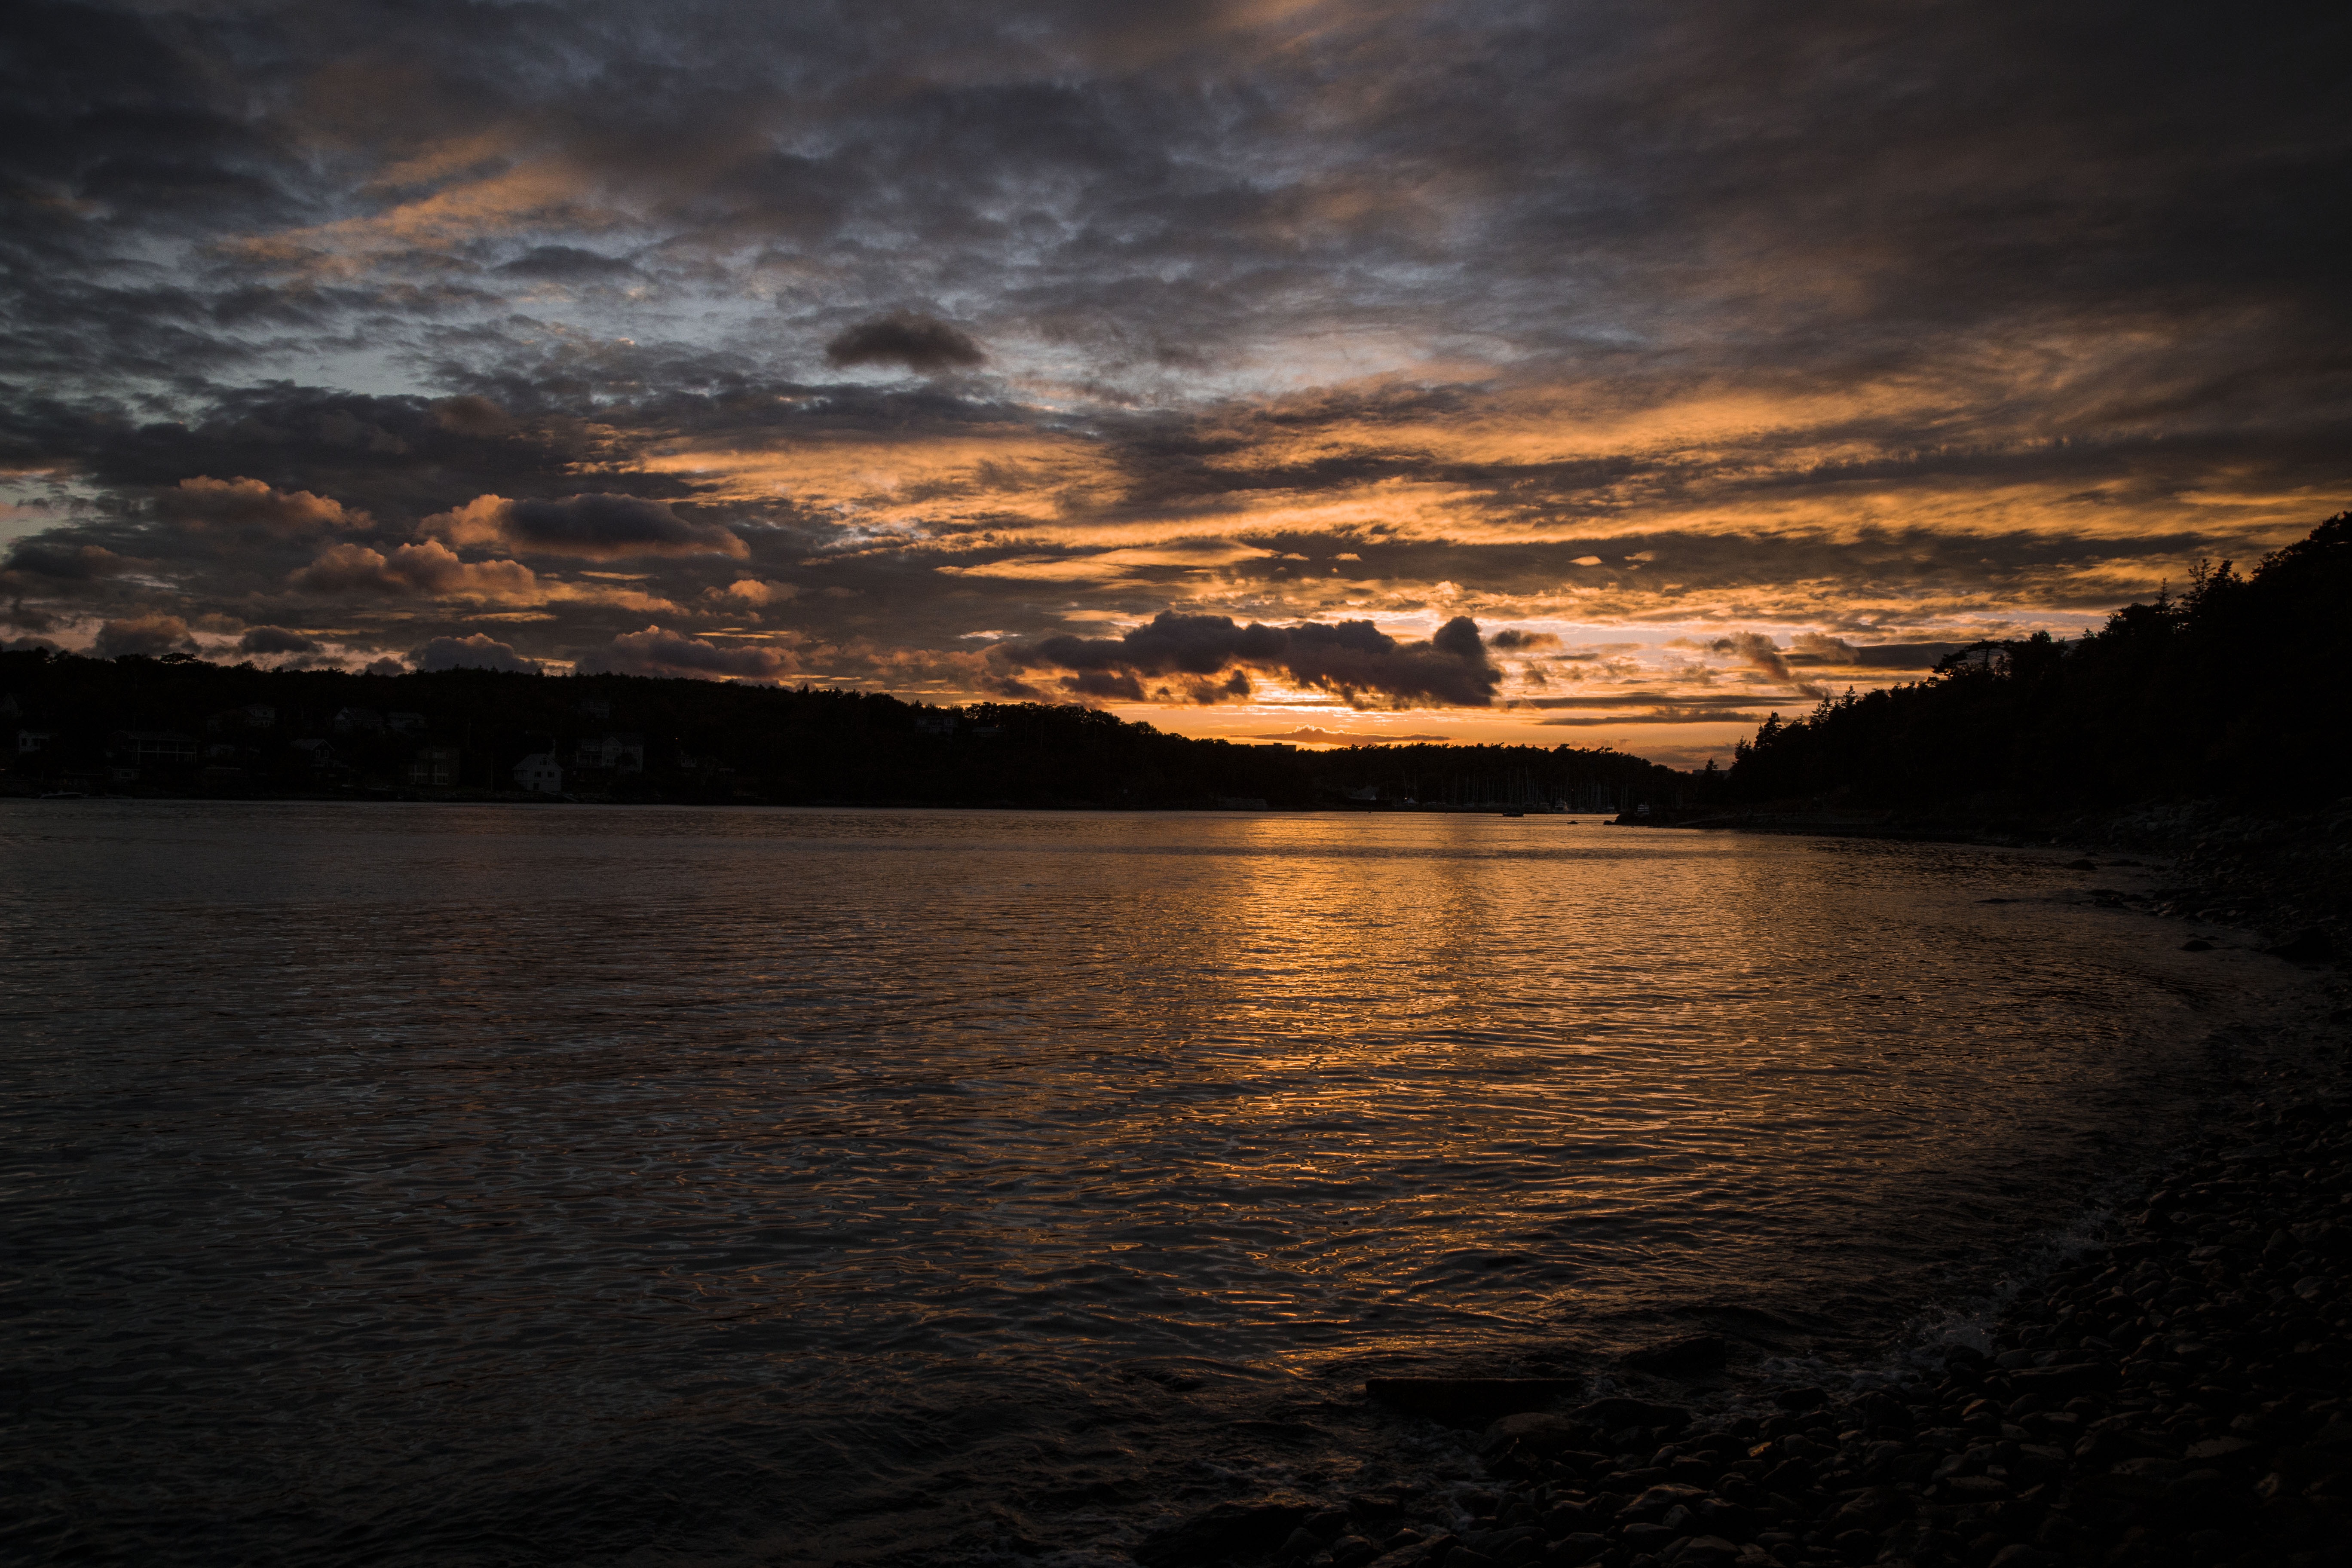
landscape, sea, coast, water, rock, ocean, horizon, cloud, sky, sunrise, sunset, sunlight, morning, shore, lake, dawn, summer, dusk, evening, reflection, bay, colorful, body of water, loch, afterglow, sunset background